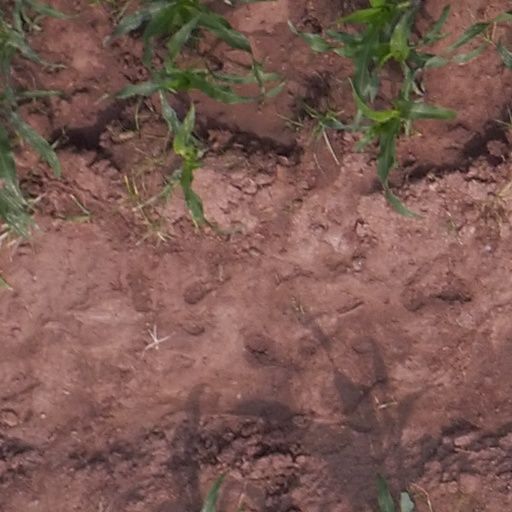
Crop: maize; corn